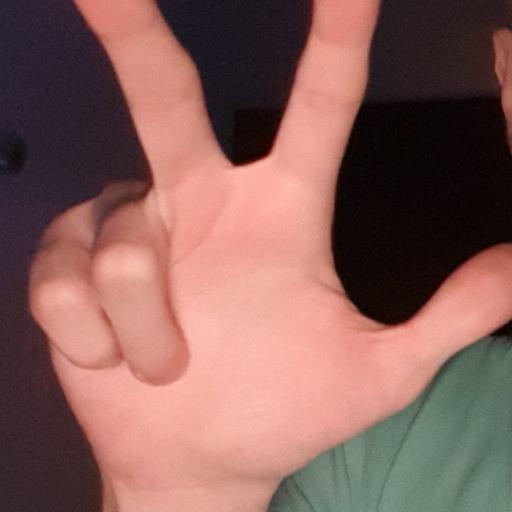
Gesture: three2